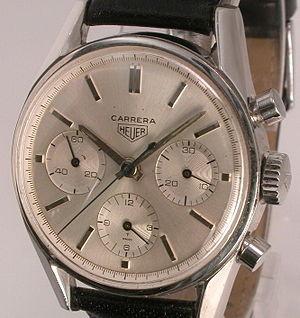
TAG Heuer est un fabricant suisse de montres de sport, de luxe et de chronographes de précision. L'entreprise est basée à La Chaux-de-Fonds, elle fait partie du groupe LVMH depuis 1999.